Urbain Le Verrier

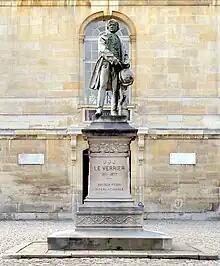
Statue of Le Verrier at the Paris Observatory

Urbain Le Verrier was born at Saint-Lô, Manche, France, to a modest bourgeois family, his parents being Louis-Baptiste Le Verrier and Marie-Jeanne-Josephine-Pauline de Baudre.